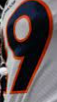
Number: 9